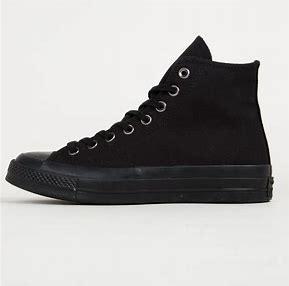
Brand: Converse
Model: Chuck Taylor All Star Hi